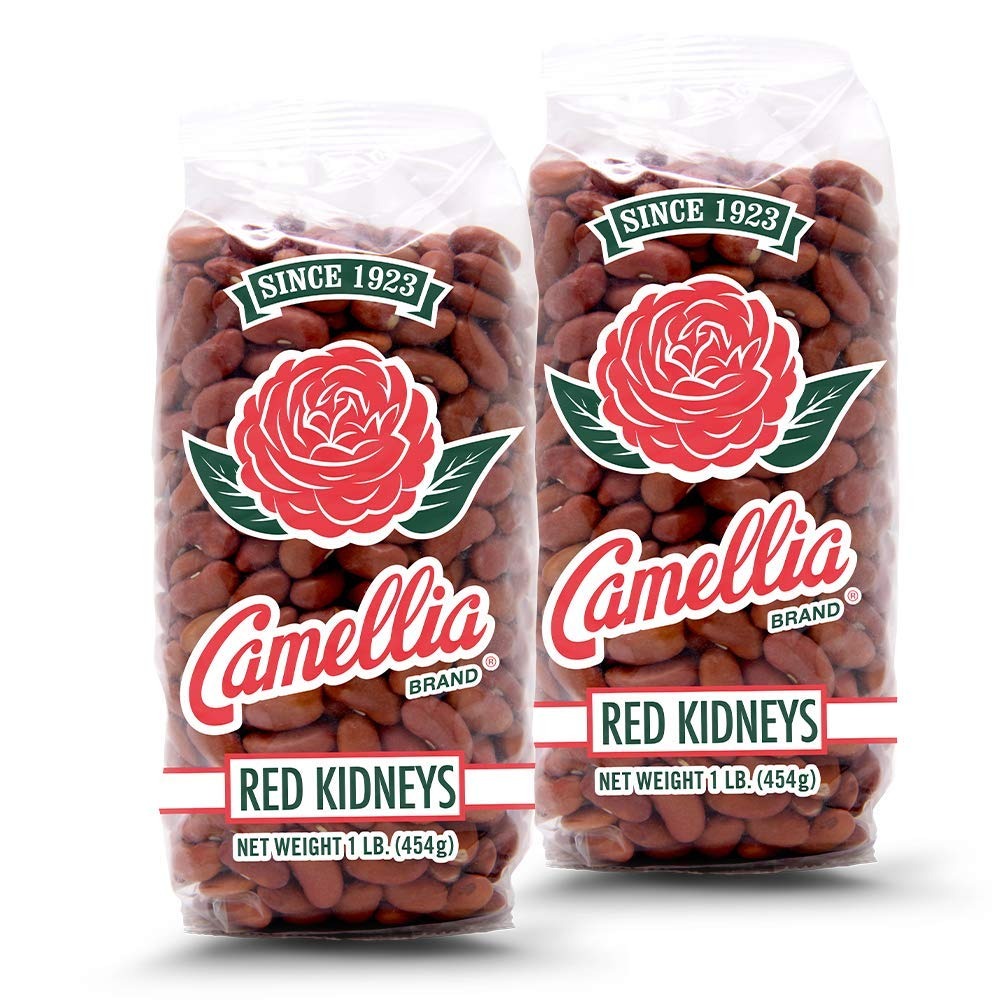
Item Name: Camellia Brand Dried Red Kidney Beans, 1 Pound (2 Pack)
Bullet Point 1: Taste the Difference: Red Kidney Beans are a hearty, creamy, Southern cooking favorite that's low fat and packs a punch with 16 grams of fiber and 15 grams of protein per serving
Bullet Point 2: Hearty and Nutritious: Simmer or slow-cook, serve with rice, mix with ham or smoked sausages or add as a side to fried chicken and grilled pork. A great source of protein for vegans and vegetarians
Bullet Point 3: Gluten-Free: Packed with essential vitamins, antioxidants, and electrolytes, each bag of beans contains protein and fiber. Our gluten-free and non-GMO dry beans, peas and lentils are USA grown
Bullet Point 4: Serious About Beans: Get the best bean for your favorite dinner or dip recipe! Choose from 19 varieties of lady cream, navy, lima, Great Northern, pinto, black, garbanzo, blackeye, split peas, and lentils
Bullet Point 5: Camellia Quality: A family-owned company and New Orleans favorite, Camellia prides itself on offering beans, peas, and lentils to nurture families, traditions and memories
Product Description: Taste the Difference: Red Kidney Beans are a hearty, creamy, Southern cooking favorite that's low fat and packs a punch with 16 grams of fiber and 15 grams of protein per serving. Hearty and Nutritious: Simmer or slow-cook, serve with rice, mix with ham or smoked sausages or add as a side to fried chicken and grilled pork. A great source of protein for vegans and vegetarians. Gluten-Free: Packed with essential vitamins, antioxidants, and electrolytes, each bag of beans contains protein and fiber. Our gluten-free and non-GMO dry beans, peas and lentils are USA grown. Serious About Beans: Get the best bean for your favorite dinner or dip recipe! Choose from 19 varieties of lady cream, navy, lima, Great Northern, pinto, black, garbanzo, blackeye, split peas, and lentils. Camellia Quality: A family-owned company and New Orleans favorite, Camellia prides itself on offering beans, peas, and lentils to nurture families, traditions and memories
Value: 16.0
Unit: Ounce

Price: 12.7